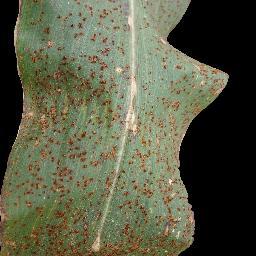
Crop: corn
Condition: (maize)_common_rust